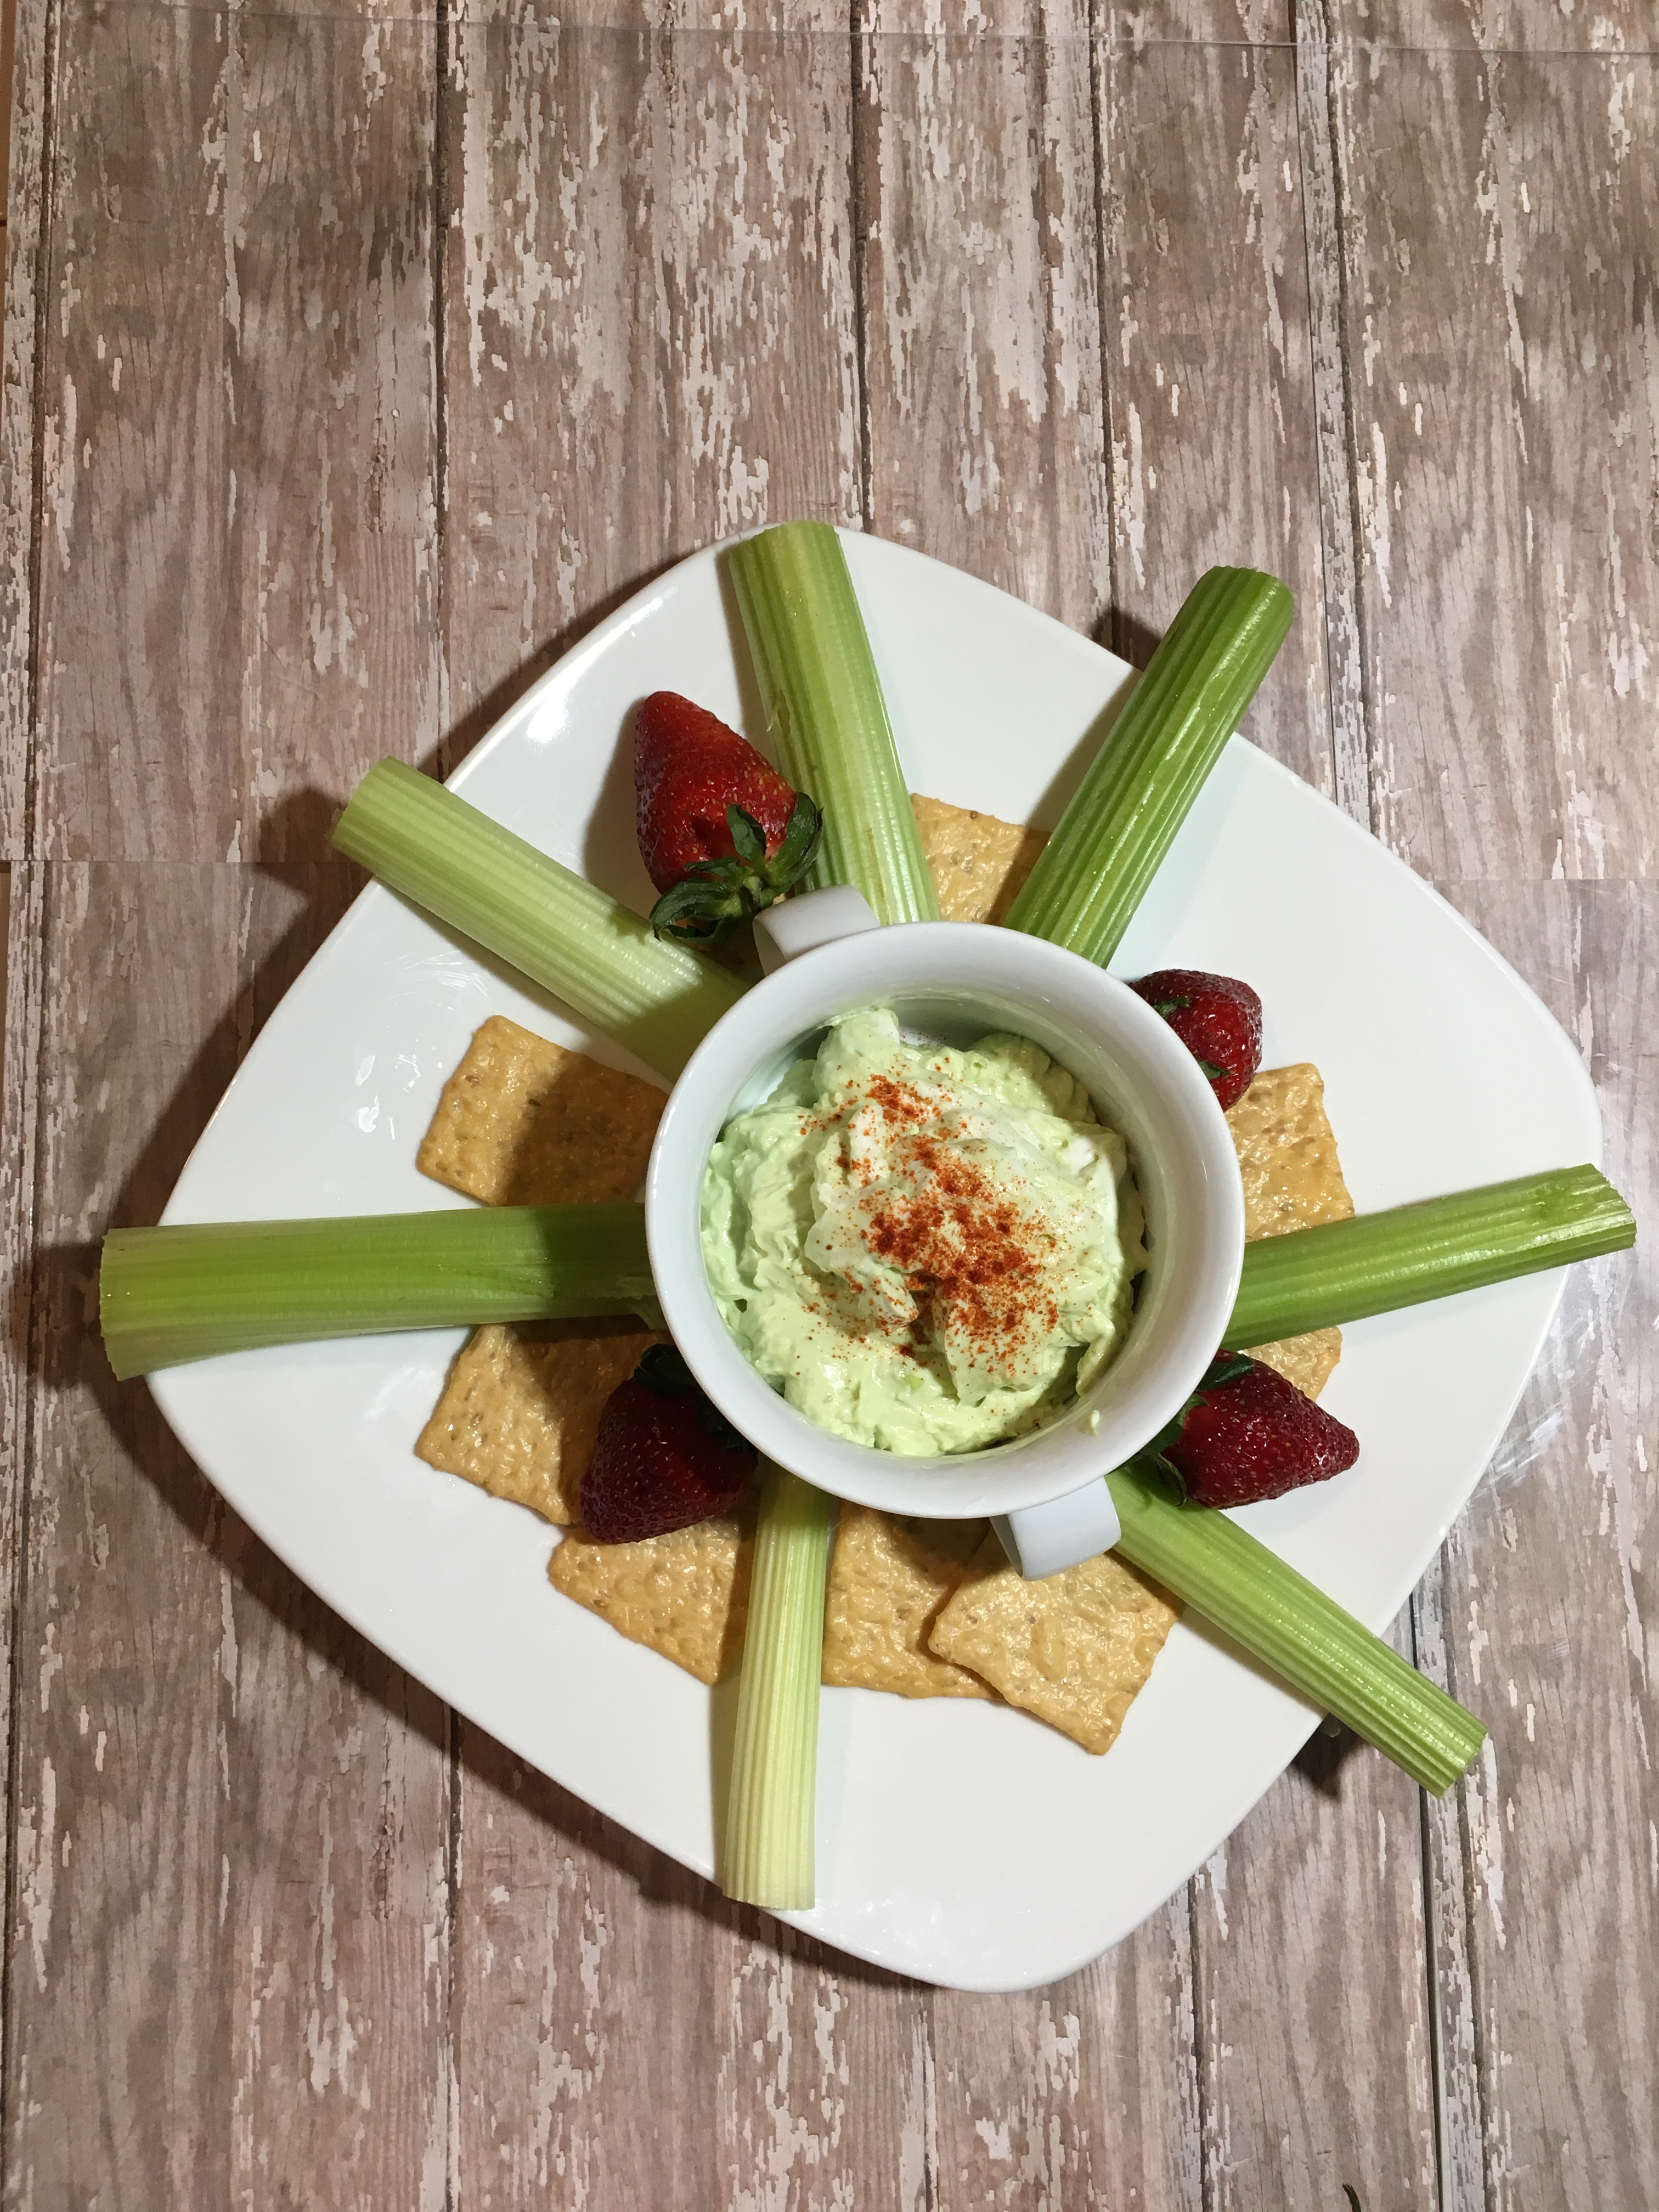
plant, flower, dish, meal, food, green, red, ingredient, herb, produce, vegetable, color, natural, fresh, market, colorful, healthy, snack, cuisine, root, coconut, crackers, nutrition, wooden, vegetarian, different, raw, celery, diet, organic, foodie, hummus